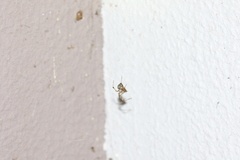
Species: Parasteatoda_tepidariorum